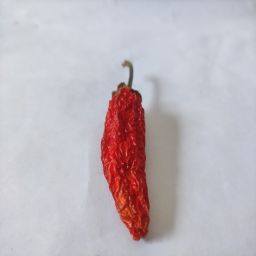
Crop: New Mexico Green Chile
Quality: Dried